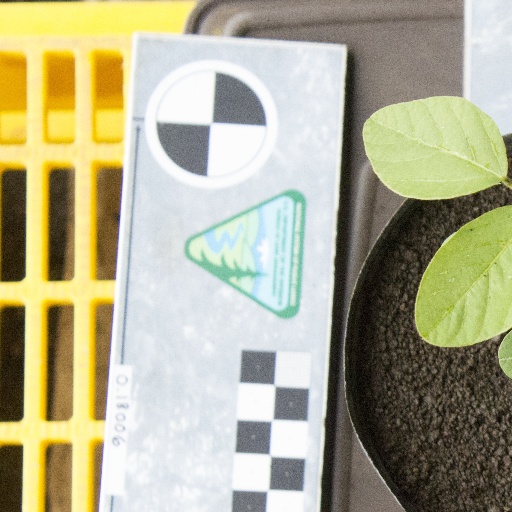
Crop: soybean